Joseph Alcazar

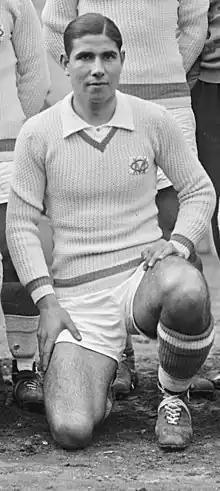
Alcazar in 1930

Joseph Alcazar (1 January 1910 – 21 April 1987) was a football striker. He was part of the France squad at the FIFA World Cup 1934.